Thompson Island (Massachusetts)

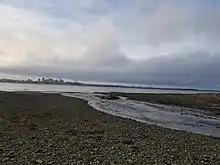
Seawater entering the lagoon on Thompson Island with South Boston visible in the background

In 1833, the Boston Asylum for Indigent Boys was moved to the island, and in 1835 it merged with the Boston Farm School Society to become the Boston Asylum and Farm School for Indigent Boys. Many of the students who went to school on the island lost one or both parents, or had parents who were unable to care for them. In order for a student to be enrolled in the school, the parents or guardians had to sign a form giving the school guardianship of the boys until they were 21 years old. While on the island, parents were only able to see their child once a month during visit days and for two weeks during the summer when the boys were allowed to return home. Many "distraught mothers" changed their minds about having their boys at the school and wanted to have them withdrawn. There are several documented cases where the school returned guardianship to the parents, who were then able to have their child come back home.